Estonian Sports and Olympic Museum

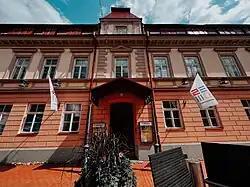
Estonian Sports and Olympic Museum

The Estonian Sports and Olympic Museum (Estonian: "Eesti Spordi- ja Olümpiamuuseum"), founded in 1963 and modernized in 2020, is the largest sports museum in the Baltic states. The museum is located on Rüütli street in Tartu, Estonia. Before 2016, Estonian Sports and Olympic Museum was named Estonian Sports Museum.